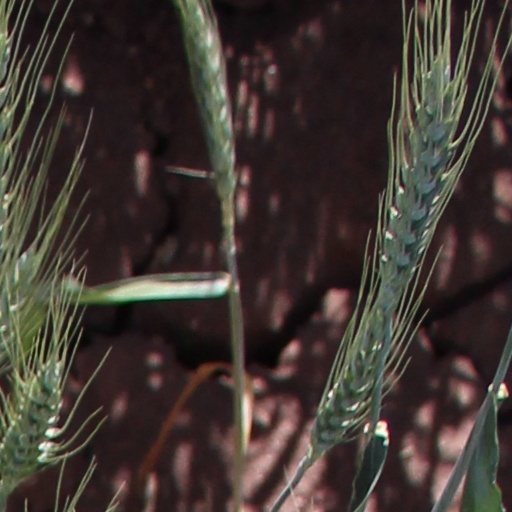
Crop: wheat